1896 Georgia Bulldogs football team

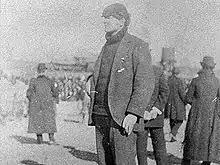
Coach Warner on the Georgia sidelines.

The first touchdown came when George Whitfield Price went around right tackle for 8 yards. "There were yells of 'Price', 'Price' everywhere". Carolina's Heyward then got his own touchdown through right tackle.